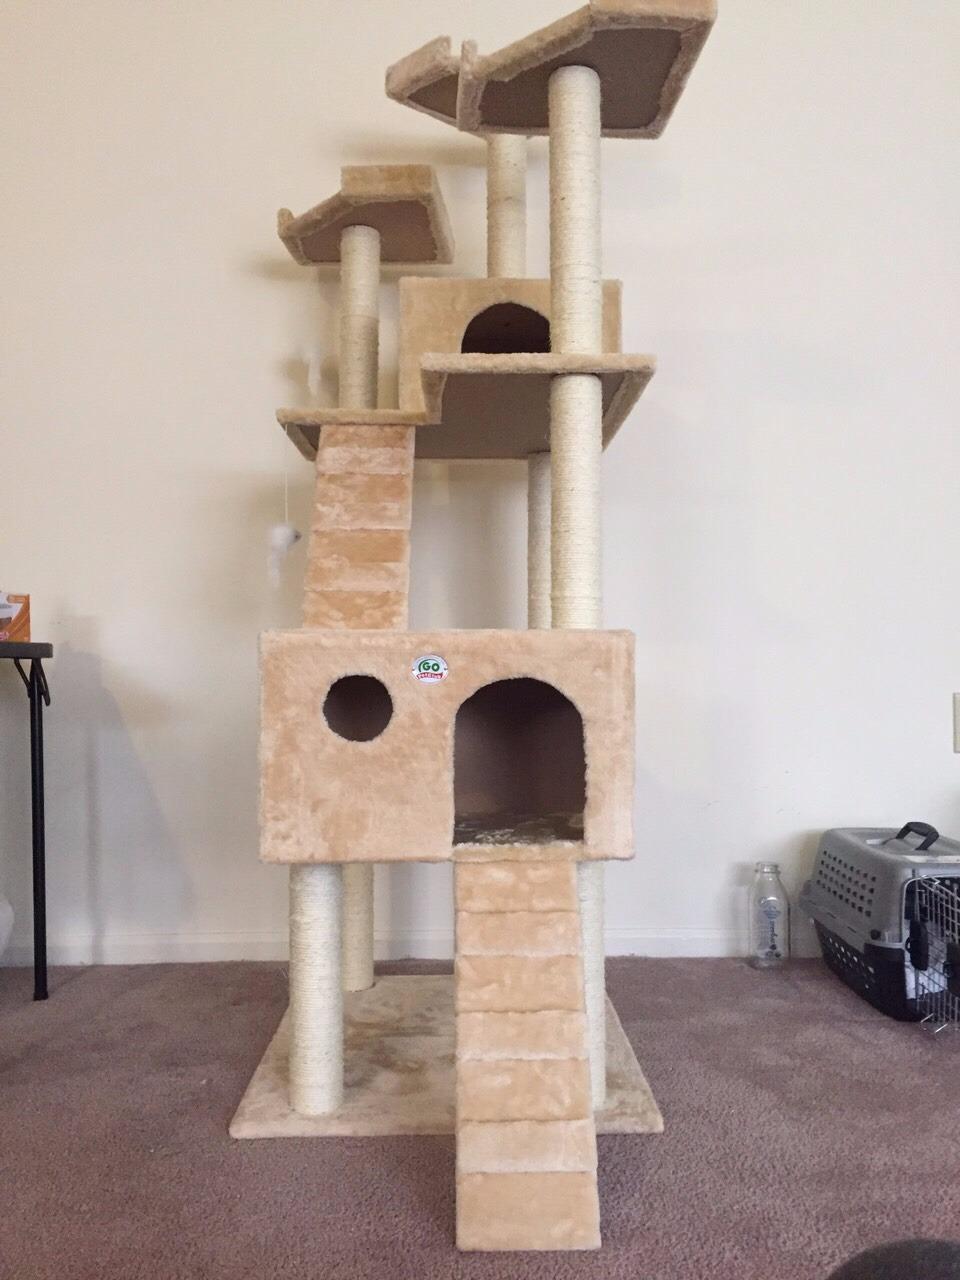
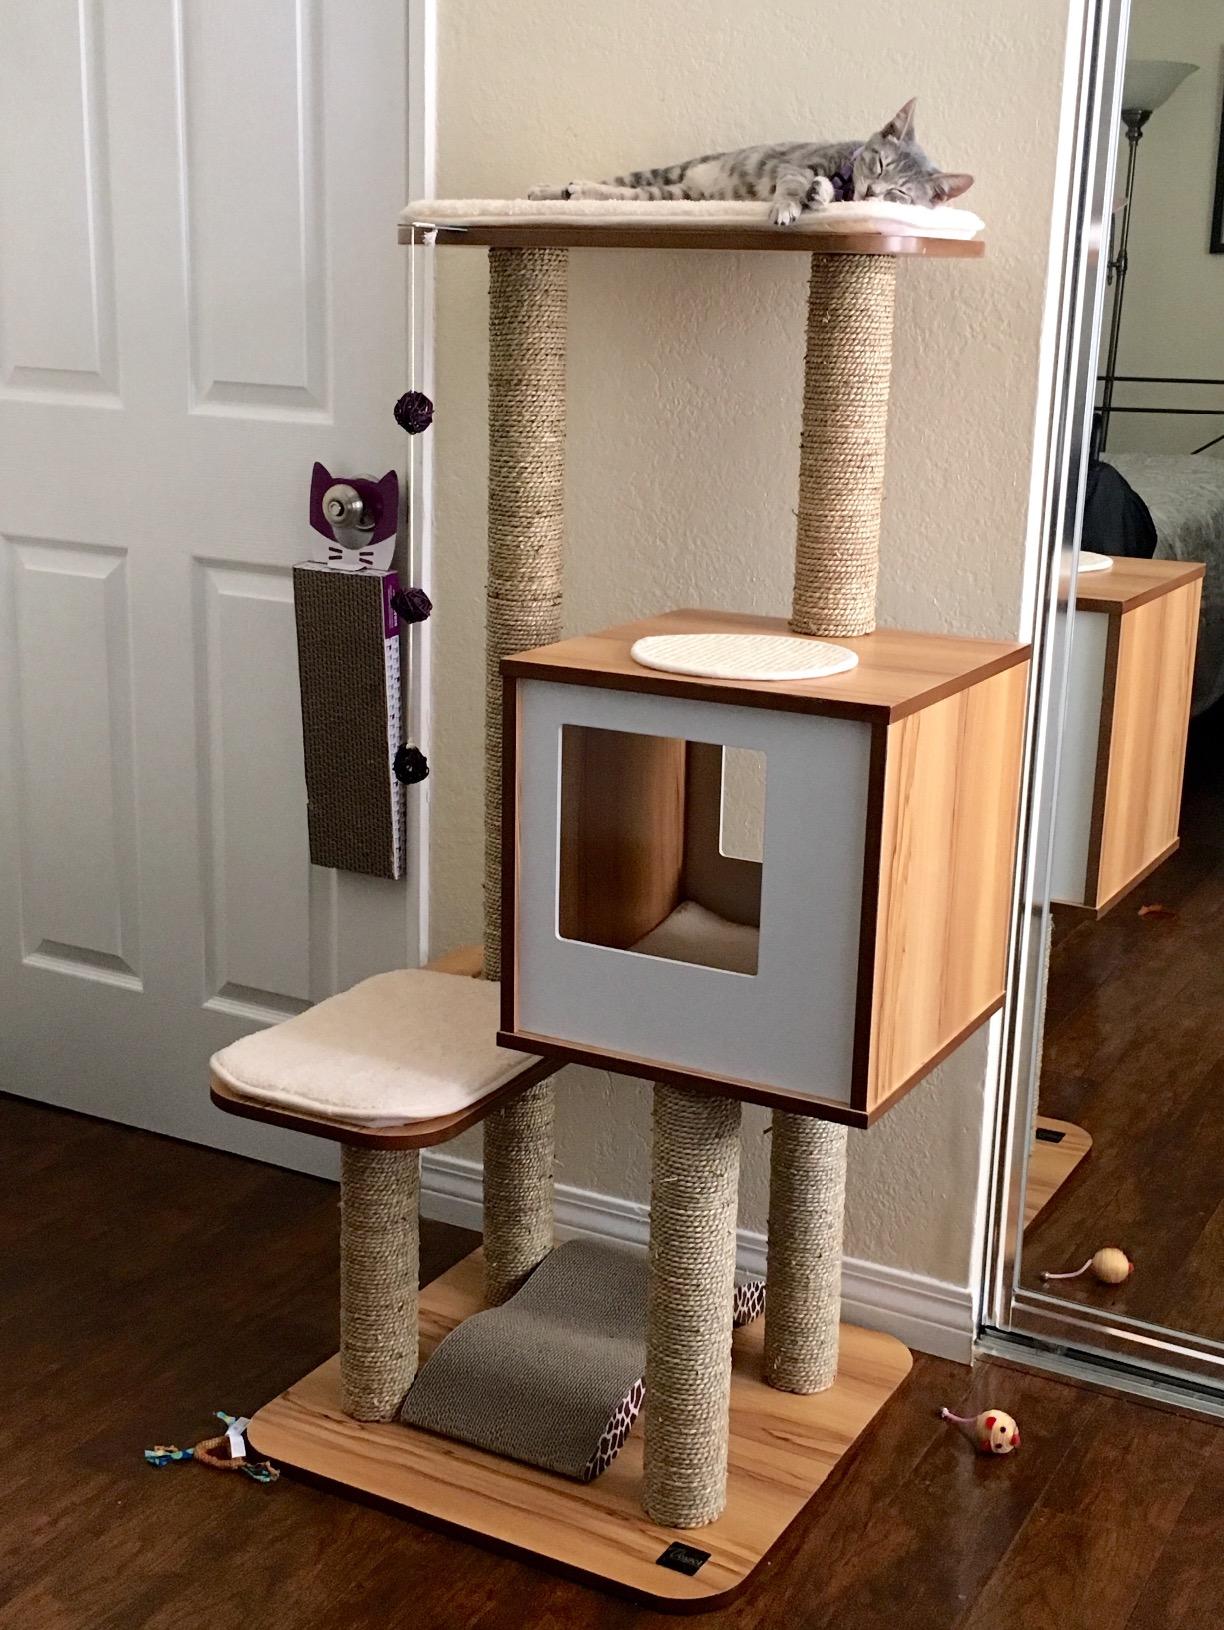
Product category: items_cat tree
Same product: no